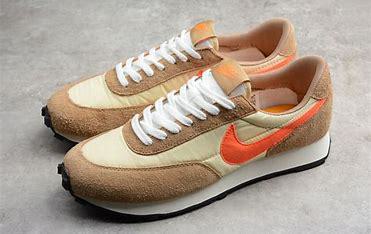
Brand: Nike
Model: Daybreak